Question: Please indicate a possible affordance area of the drag_suitcase that can be used for pulling
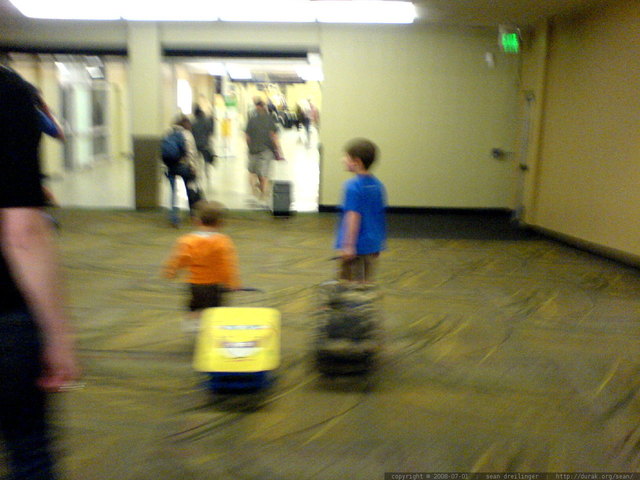
Answer: [332.5, 243, 376.5, 266]